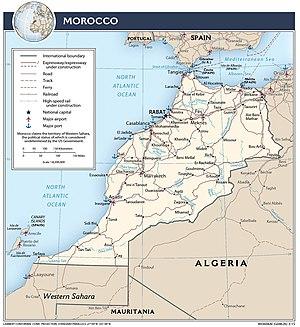
Cette liste des ports antiques a pour objectif de recenser l'ensemble des ports de l'Antiquité présentant de notables vestiges, en renvoyant autant que possible aux articles détaillés existant sur Wikipedia. Ils sont classés par pays du pourtour méditerranéen et par origine culturelle. Certains de ces ports sont encore en activité ; d'autres sont envasés ou ensablés, parfois loin à l'intérieur des terres ou, au contraire, submergés.